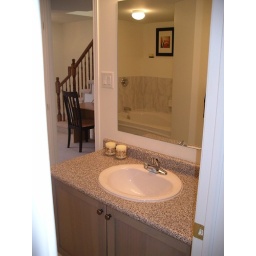
sink, standing in the master bedroom bathroom door looking though and out the hallway bathrom door